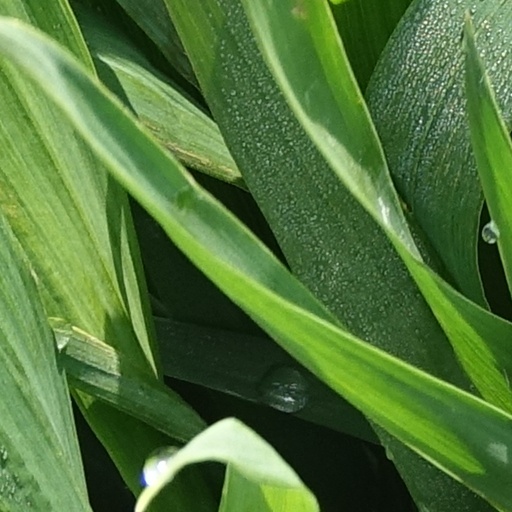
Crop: wheat